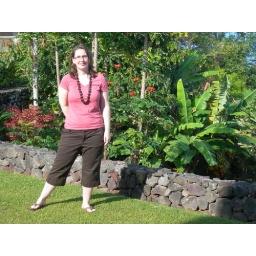
This is a rock wall on the grounds of the vacation rental in Kealakekua